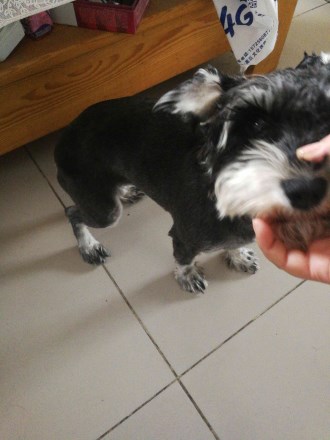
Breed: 2342-n000102-miniature_schnauzer